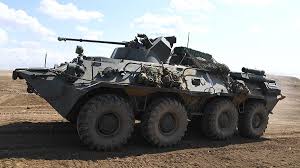
Label: BTR